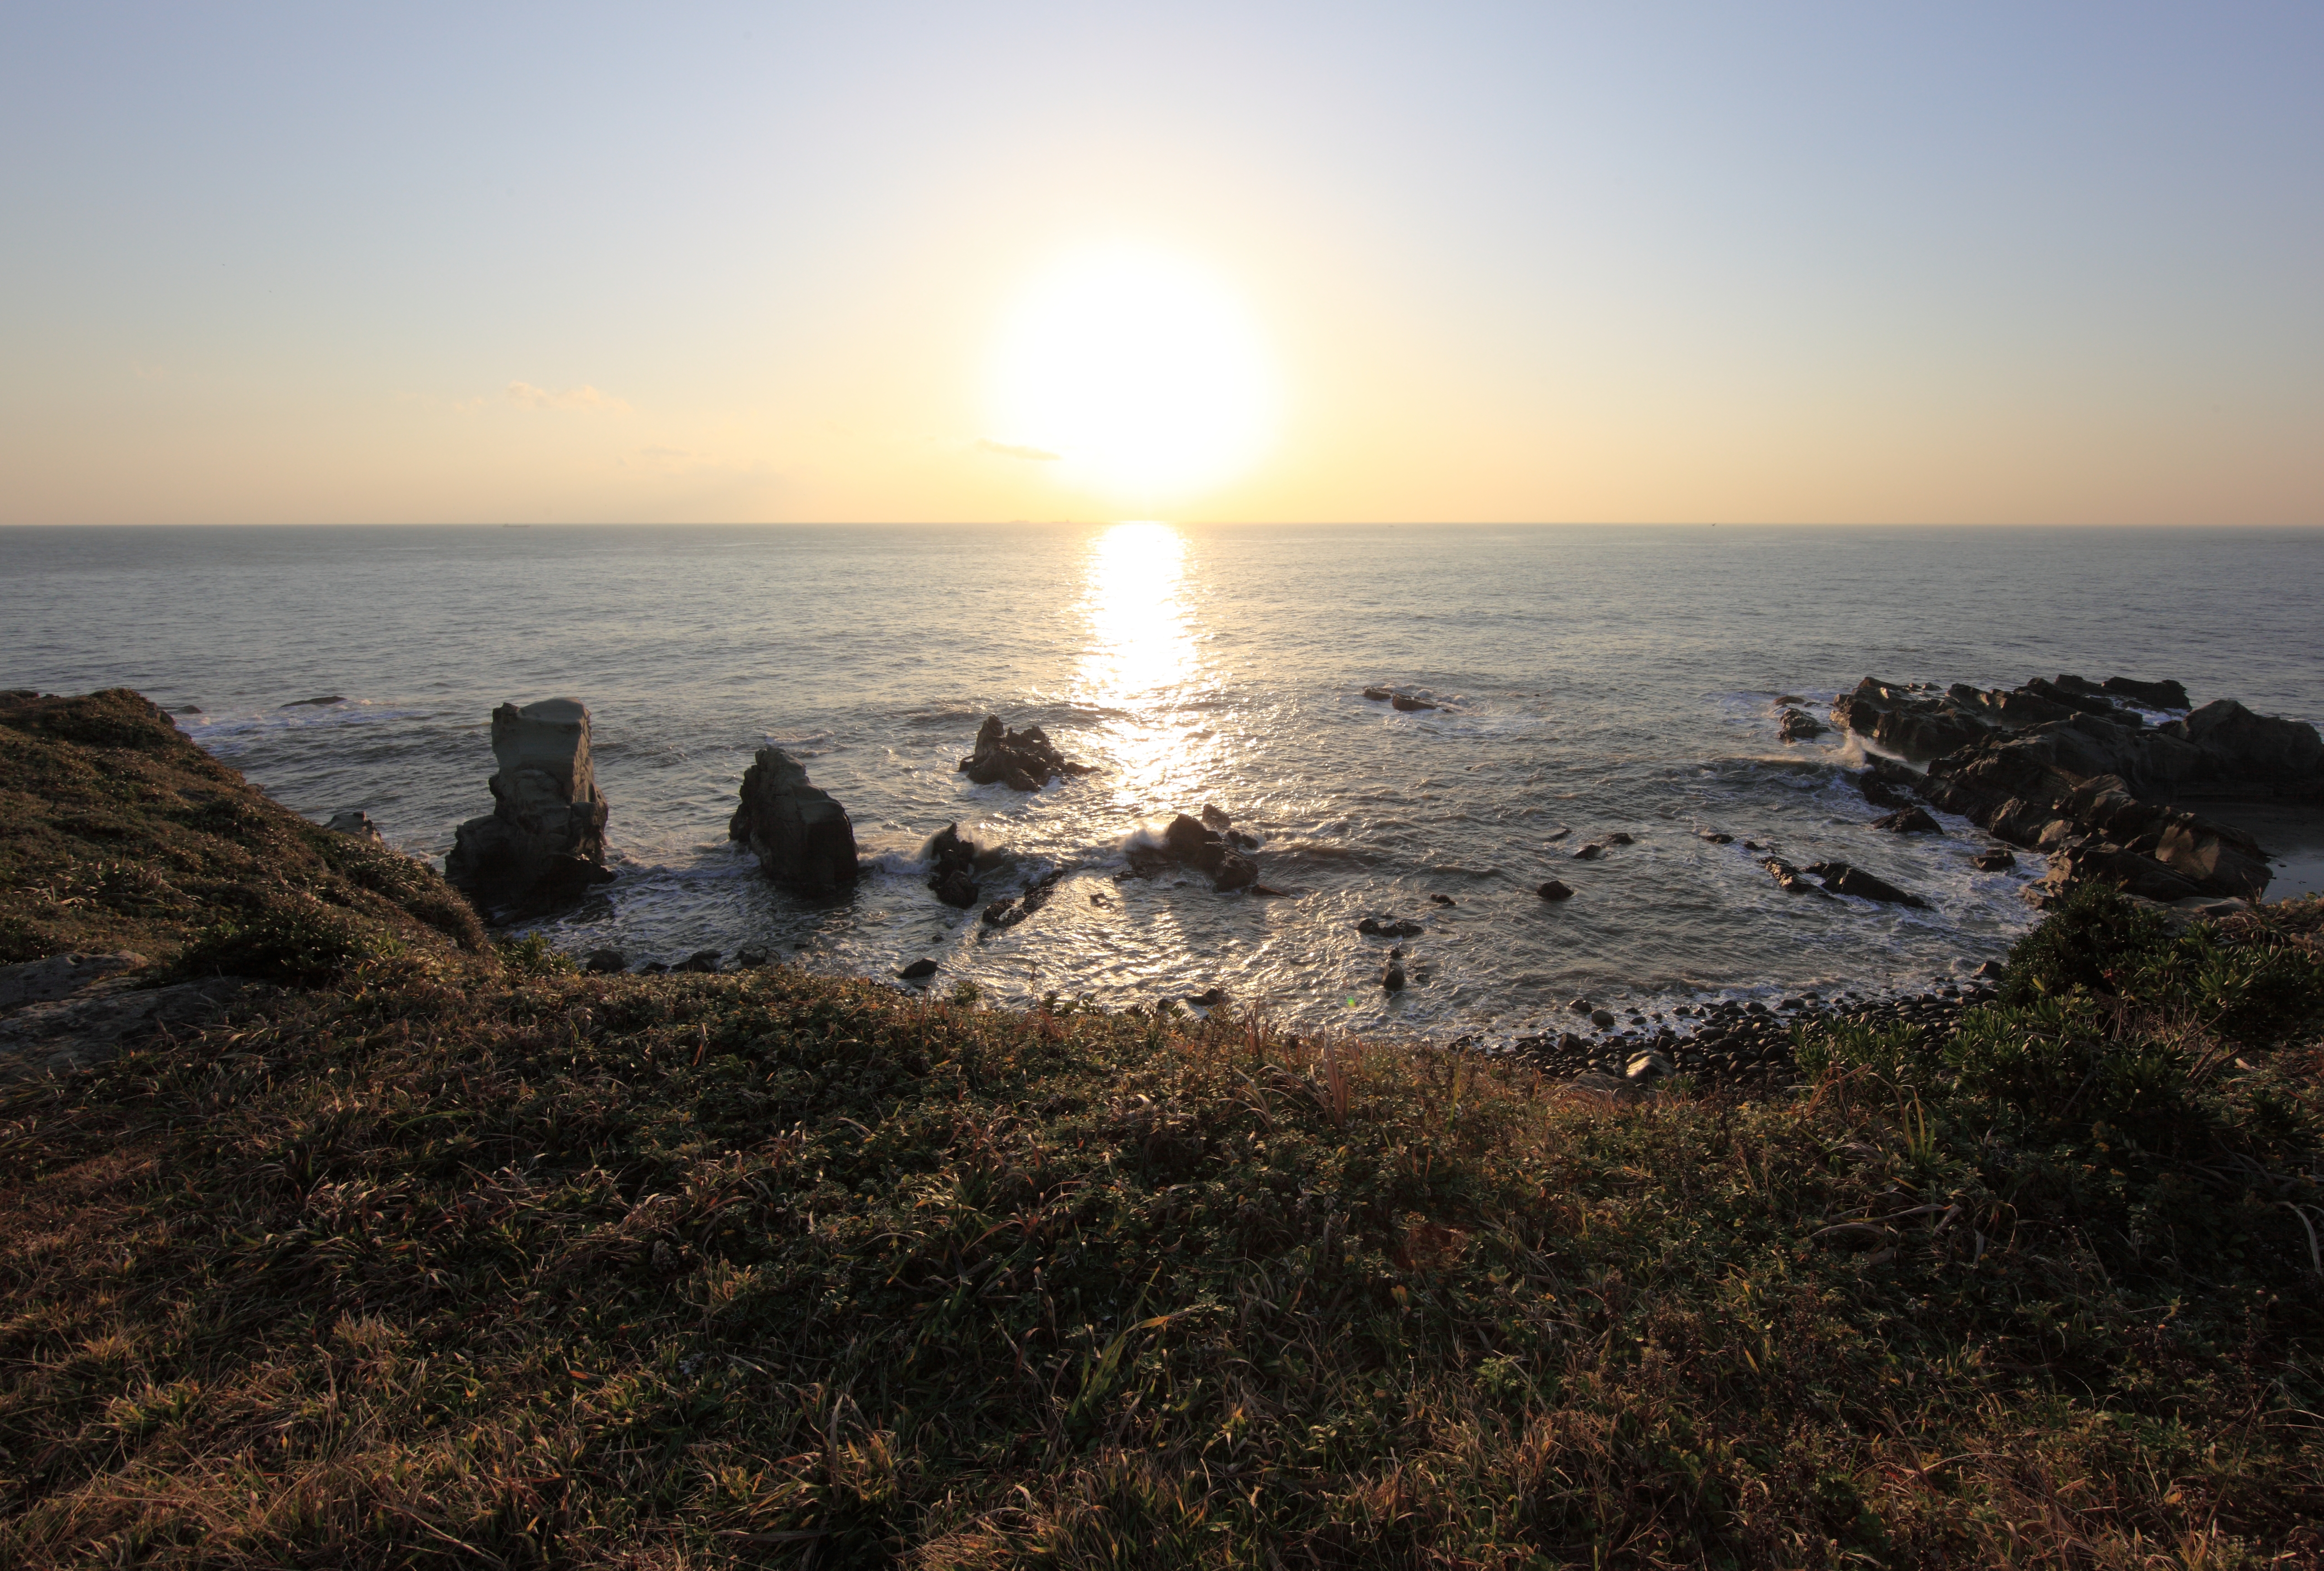
beach, sea, coast, rock, ocean, horizon, sunrise, sunset, sunlight, morning, shore, wave, dawn, cliff, dusk, high, tower, bay, terrain, body of water, 5d, hires, markii, hi, res, resolution, 5photosaday, cape, wind wave